Uynarey

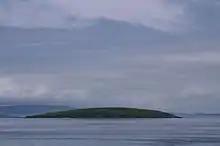
Uynarey From the Yell Sound ferry.

Uynarey is one of the Shetland islands in Yell Sound, just to the north of Bigga, and east of Brother Island. It is an RSPB reserve. The name comes from the Norse for "venerated island", and this may reflect a Culdee connection.